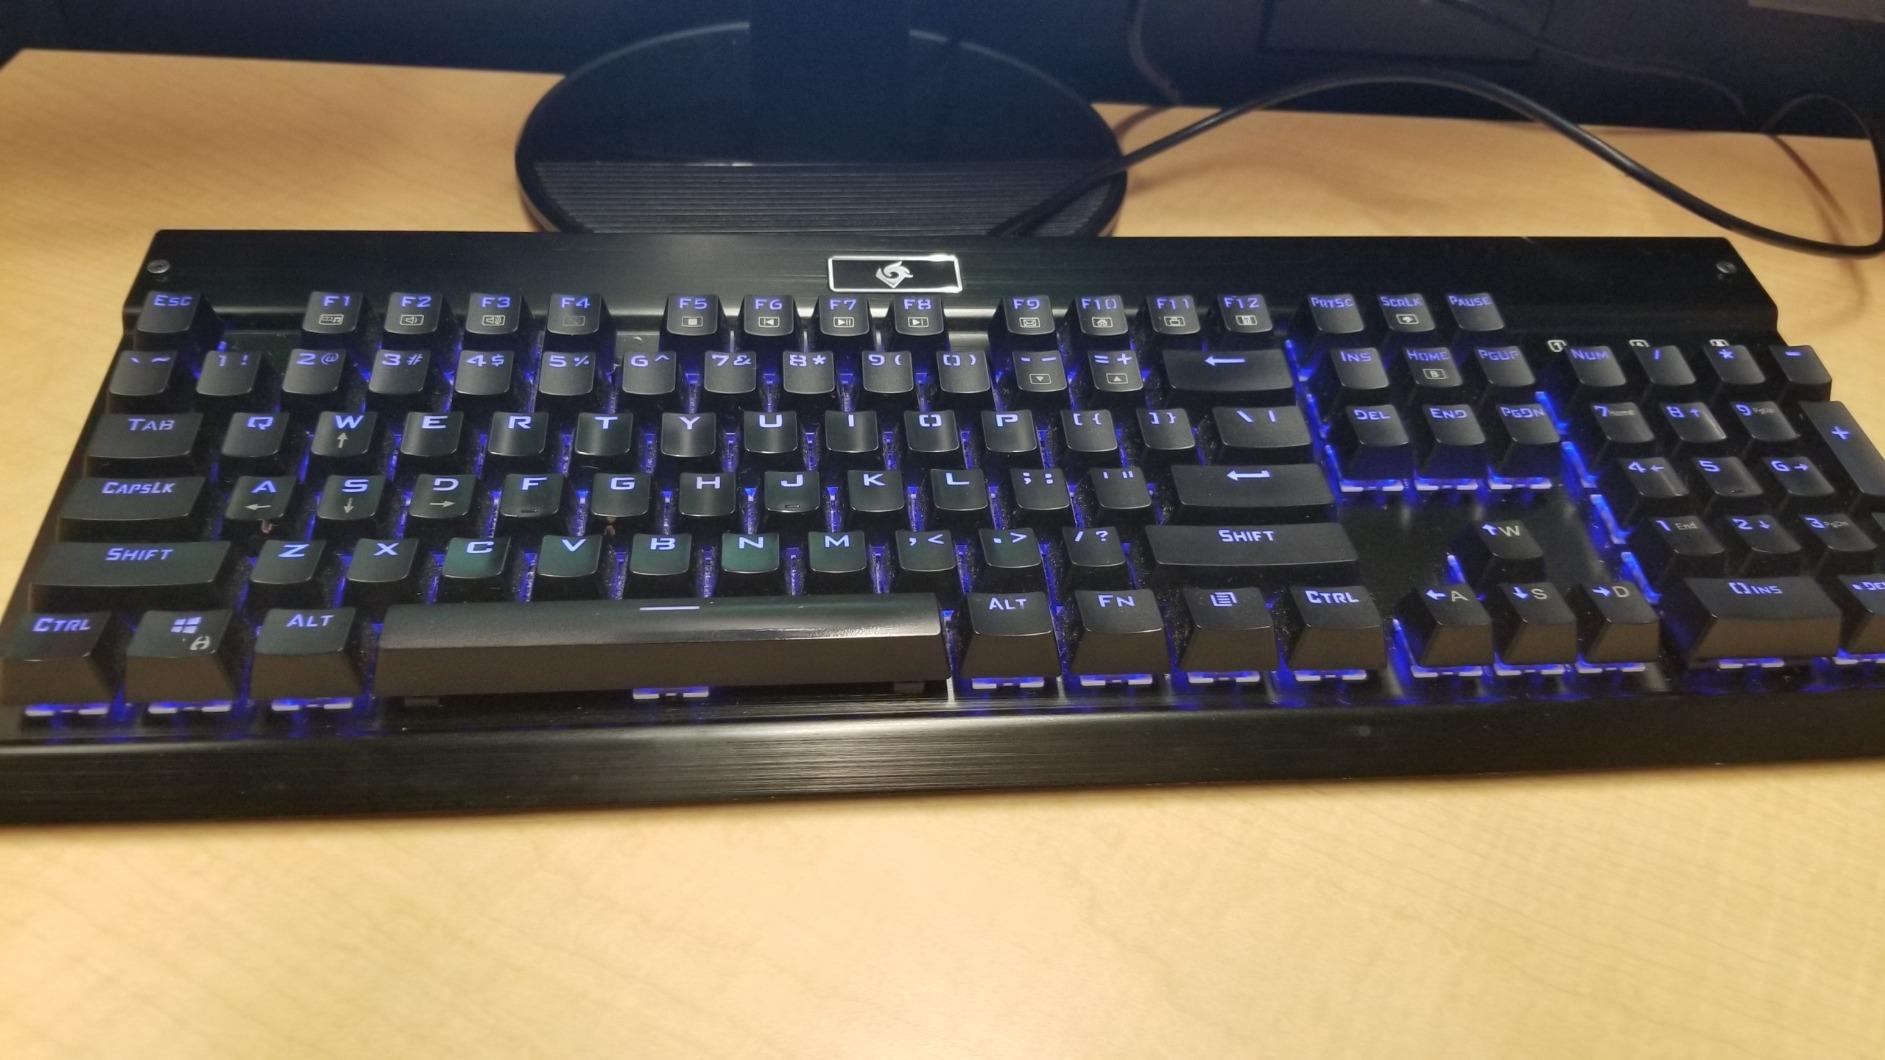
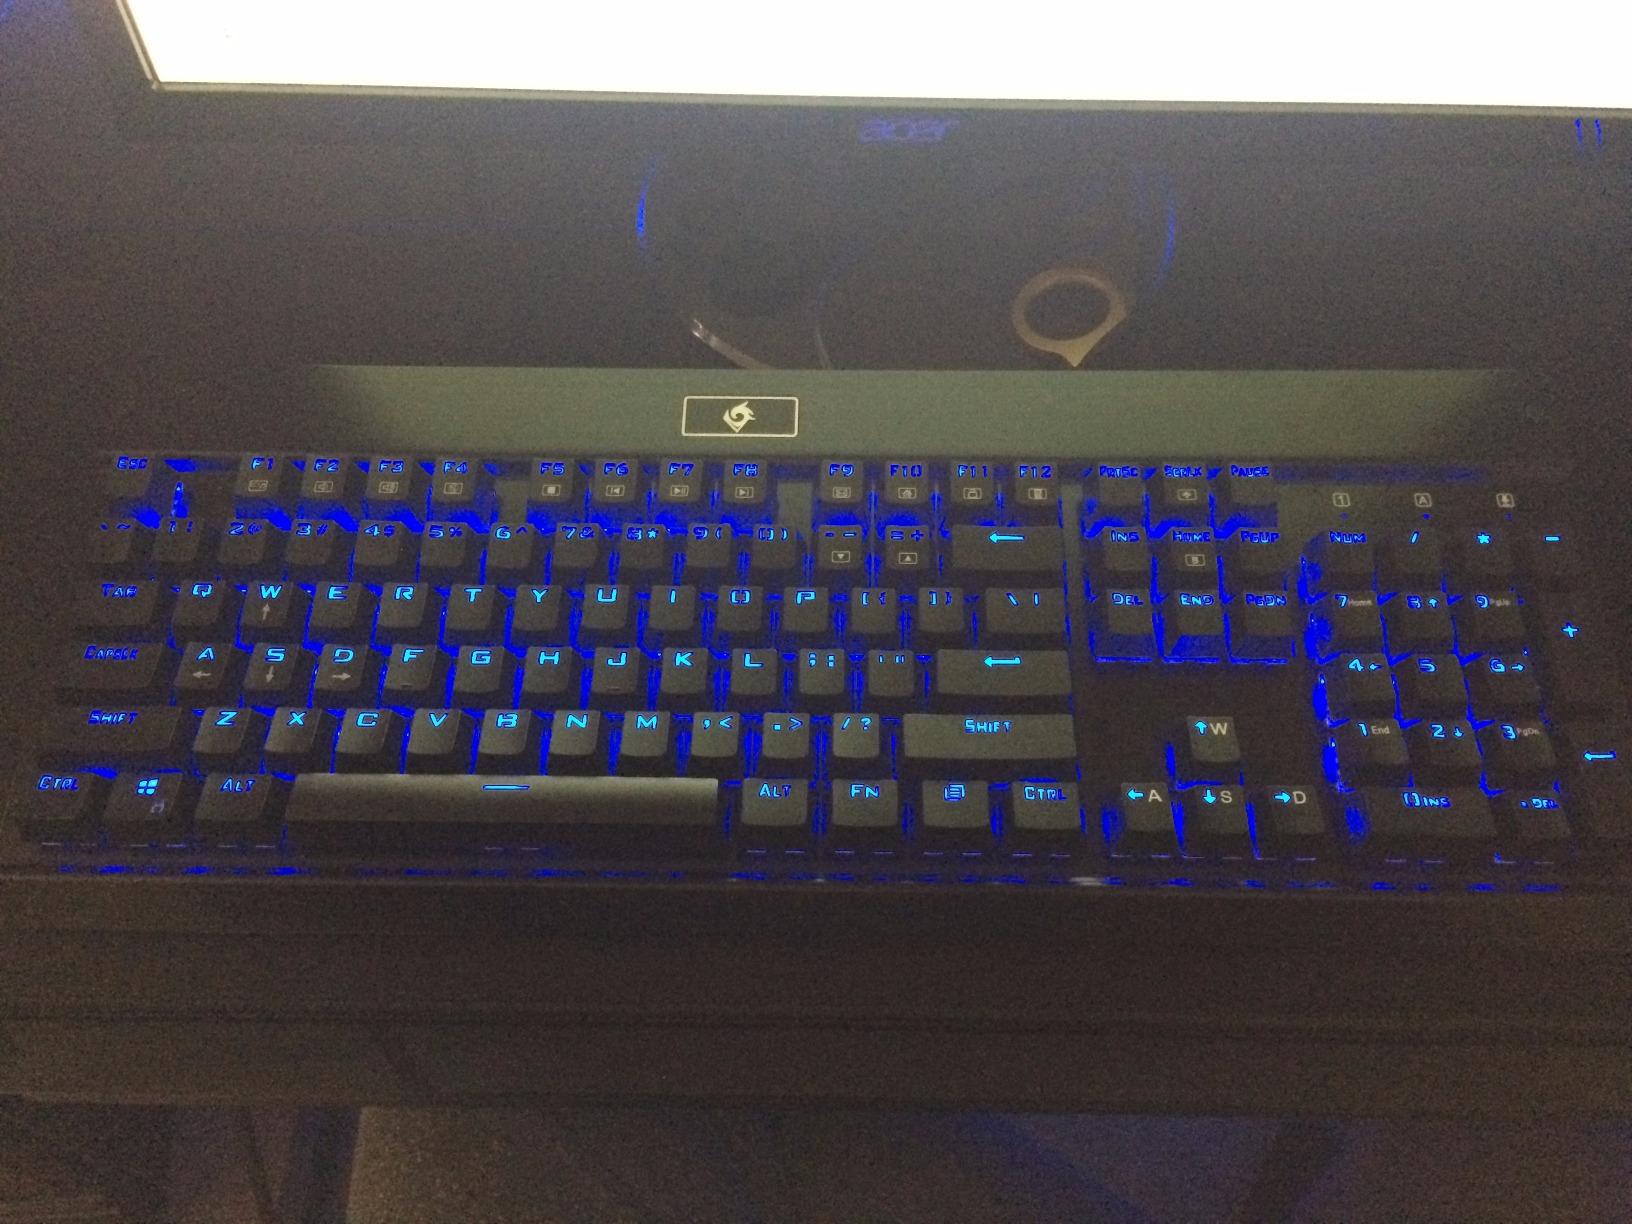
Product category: keyboard
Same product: yes